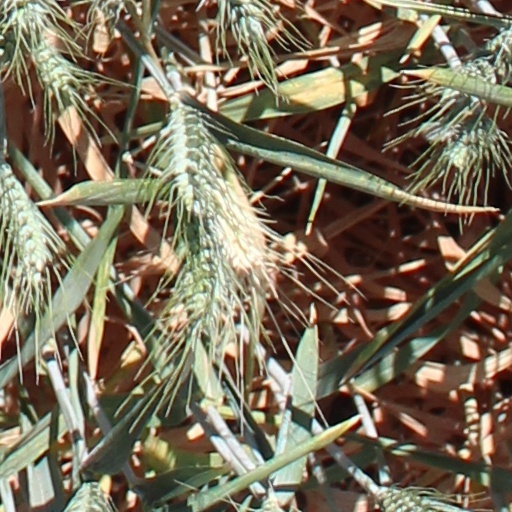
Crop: wheat